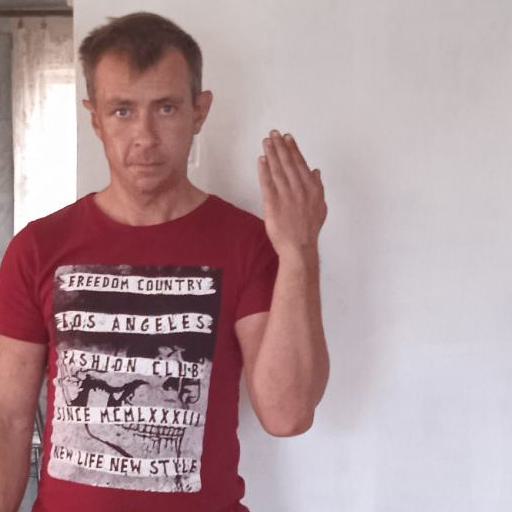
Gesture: stop_inverted